Exposition Universelle (1867)

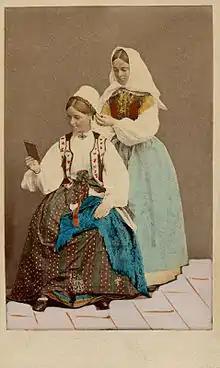
Swedish folk costumes on display at the International Exposition in 1867

There were 50,226 exhibitors, of whom 15,055 were from France and its colonies, 6176 from Great Britain and Ireland, 703 from the United States and a small contingent from Canada. The funds for the construction and maintenance of the exposition consisted of grants of $1,165,020 from the French government, a like amount from the city of Paris, and about $2,000,000 from public subscription, making a total of $5,883,400; while the receipts were estimated to have been but $2,822,900, thus leaving a deficit, which, however, was offset by the subscriptions from the government and the city of Paris, so that the final report was made to show a gain.